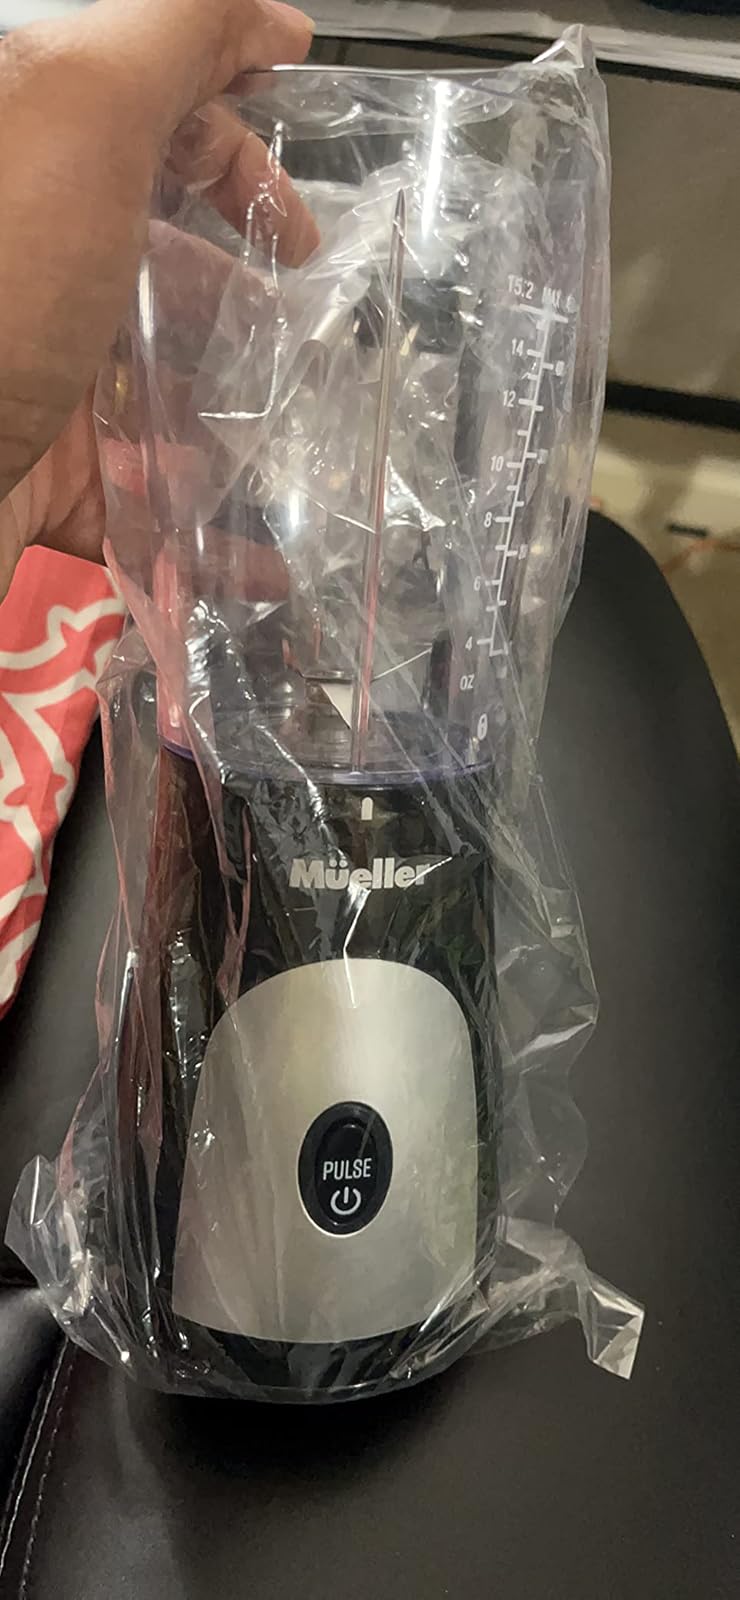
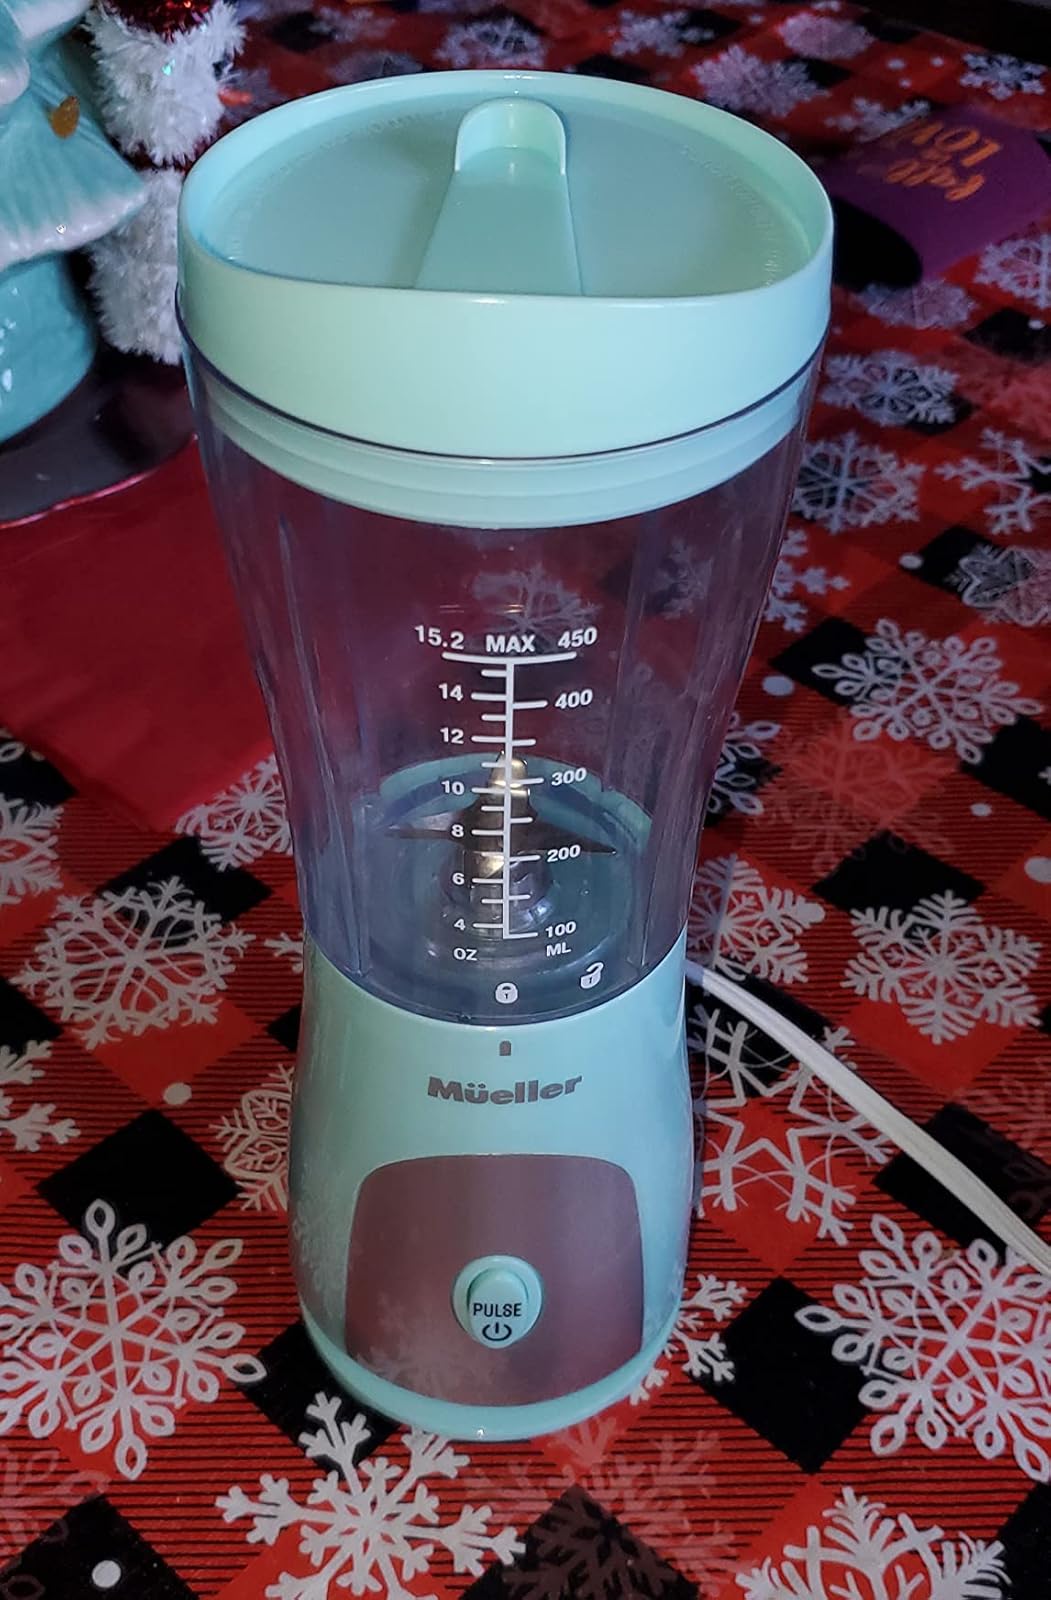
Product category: items_blender
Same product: no